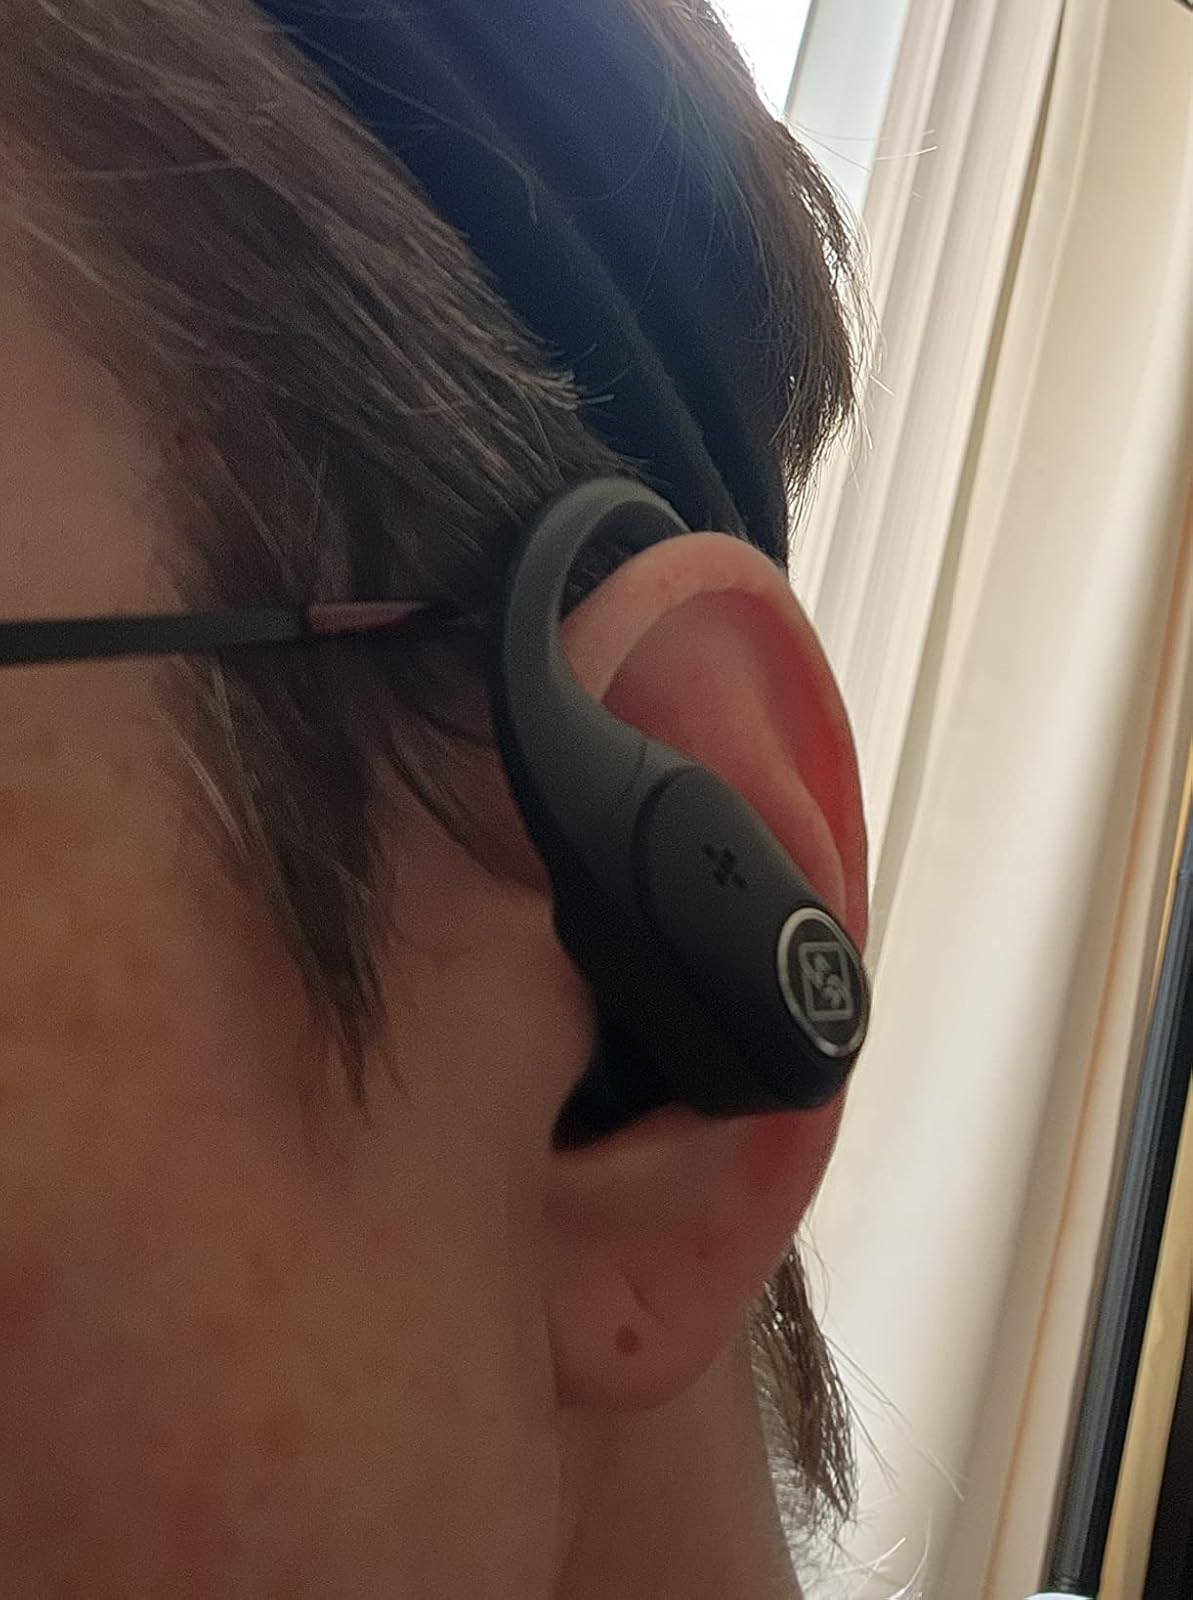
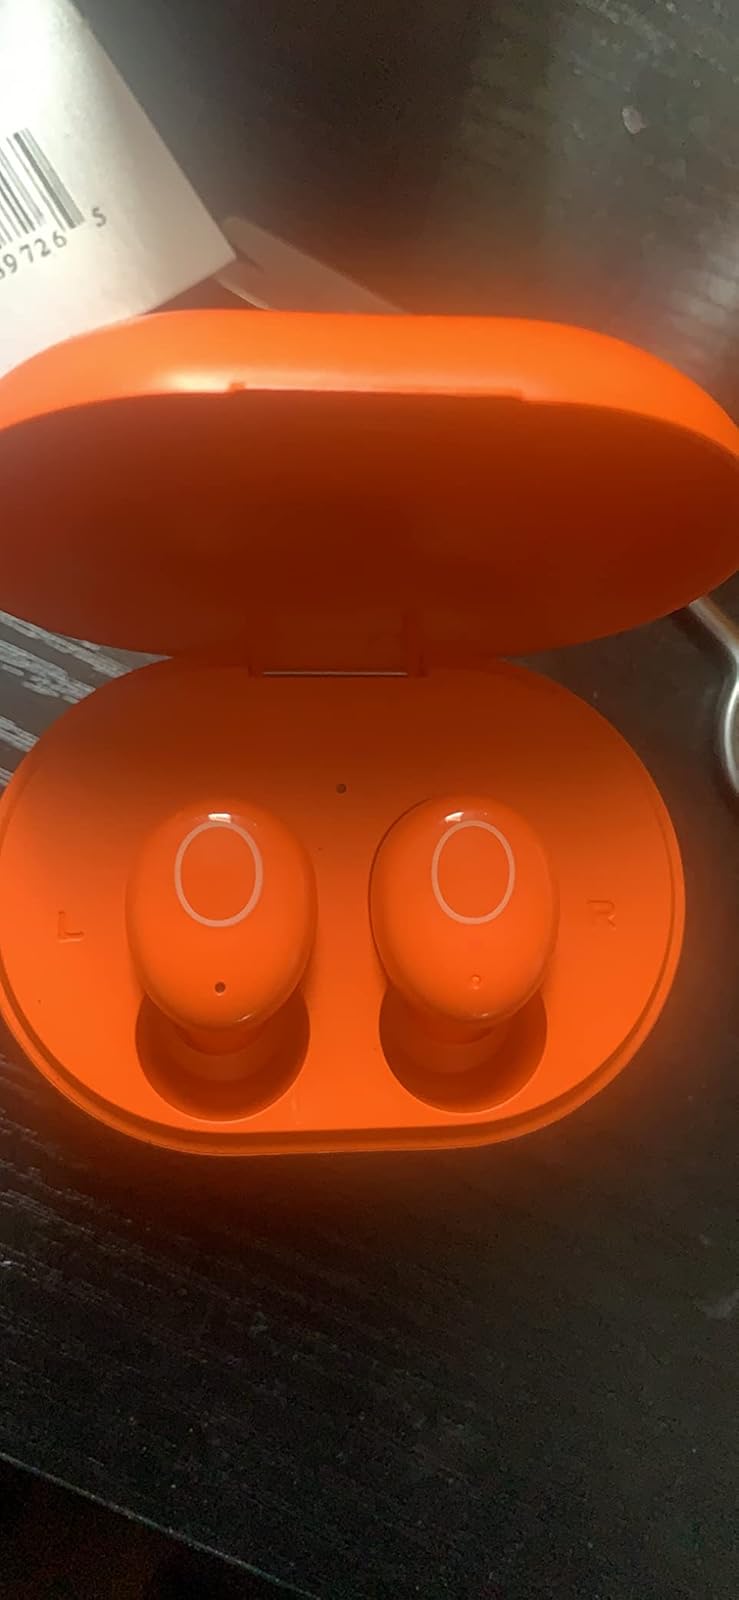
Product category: earbuds
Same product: no